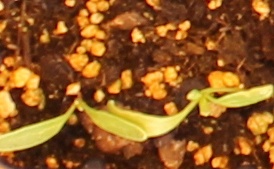
Label: Sugar beet